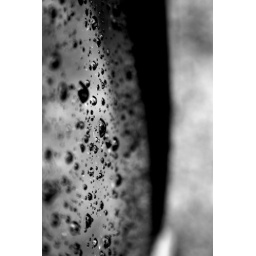
Water drops on the car door window. The fuzzy stuff in the distance is grass.